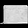
Label: Bag